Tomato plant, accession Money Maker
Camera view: tilt-top (135 deg); turntable rotation: 60 degrees
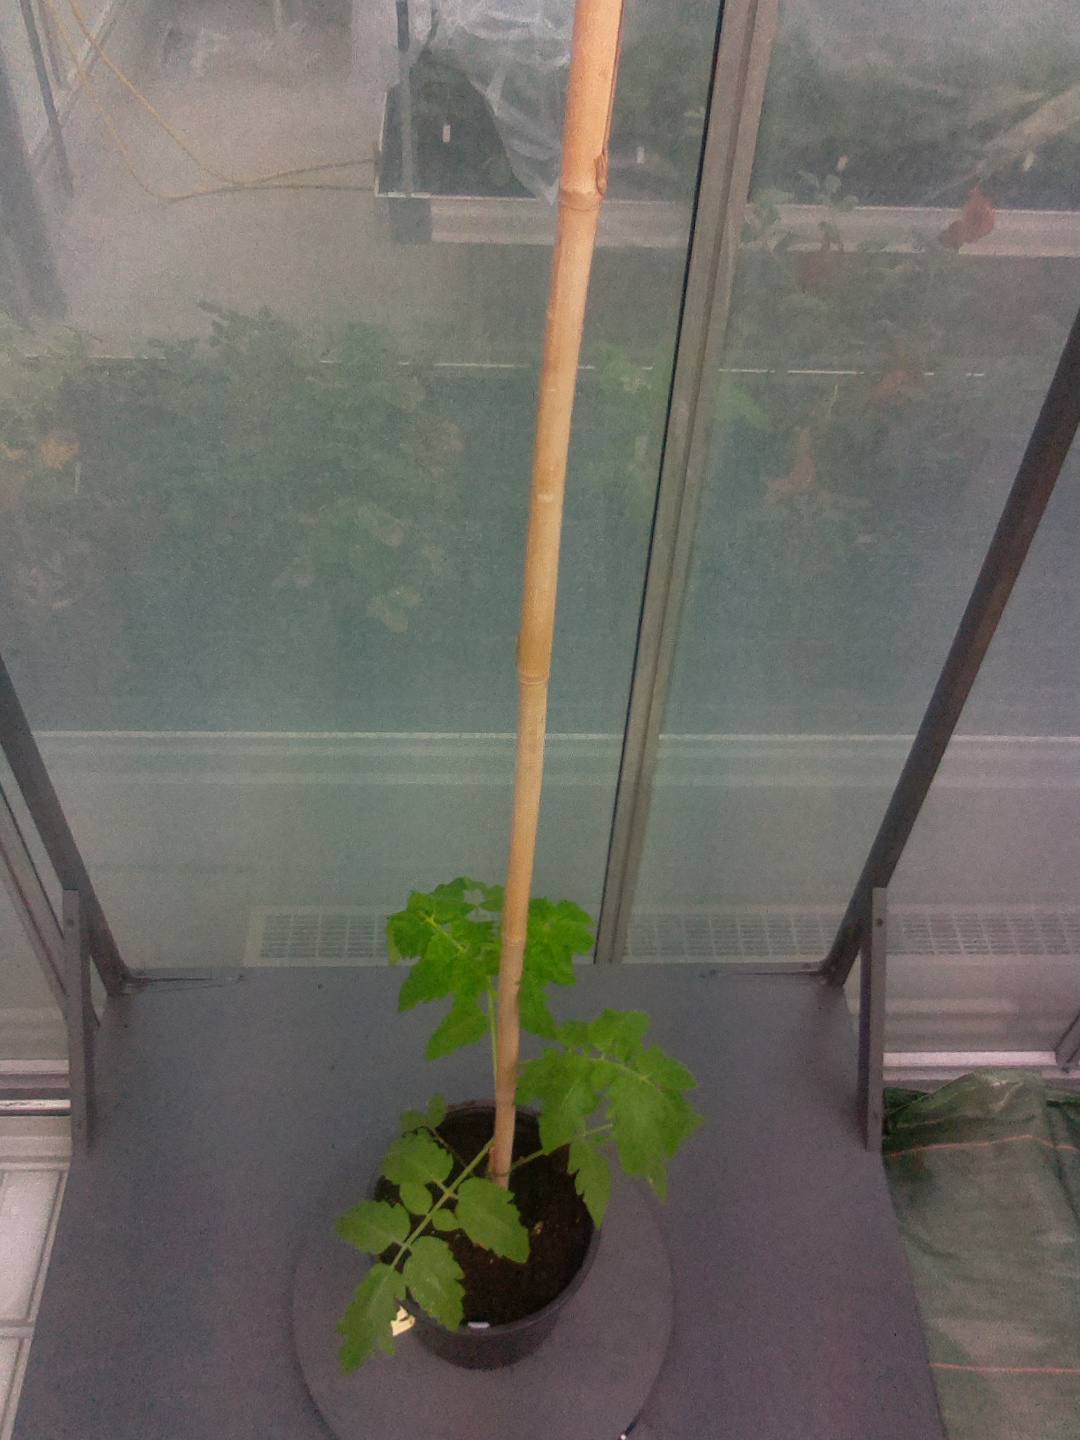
BBCH growth stage 13: 6 of true leaves visible